Lucio Blanco

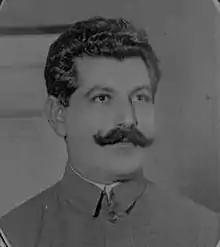
Lucio Blanco in 1914

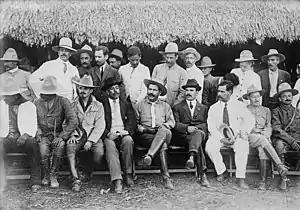
Blanco and staff circa 1913

Lucio Blanco (July 21, 1879 – June 1922) was a Mexican military officer and revolutionary, noteworthy for his participation in the Mexican Revolution of 1910 to 1920.